Johnny Allegro

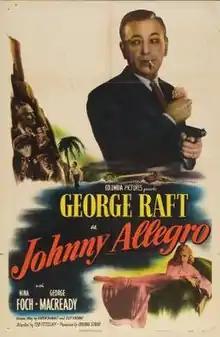
Theatrical release poster

Johnny Allegro is a 1949 American film noir directed by Ted Tetzlaff and starring George Raft. An ex-gangster (Raft), temporarily working as a federal agent, runs afoul of a counterfeiting crime lord (Macready) who enjoys hunting. It was one of several thrillers Raft made in the late 1940s.